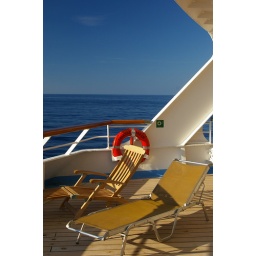
The best seats in the house